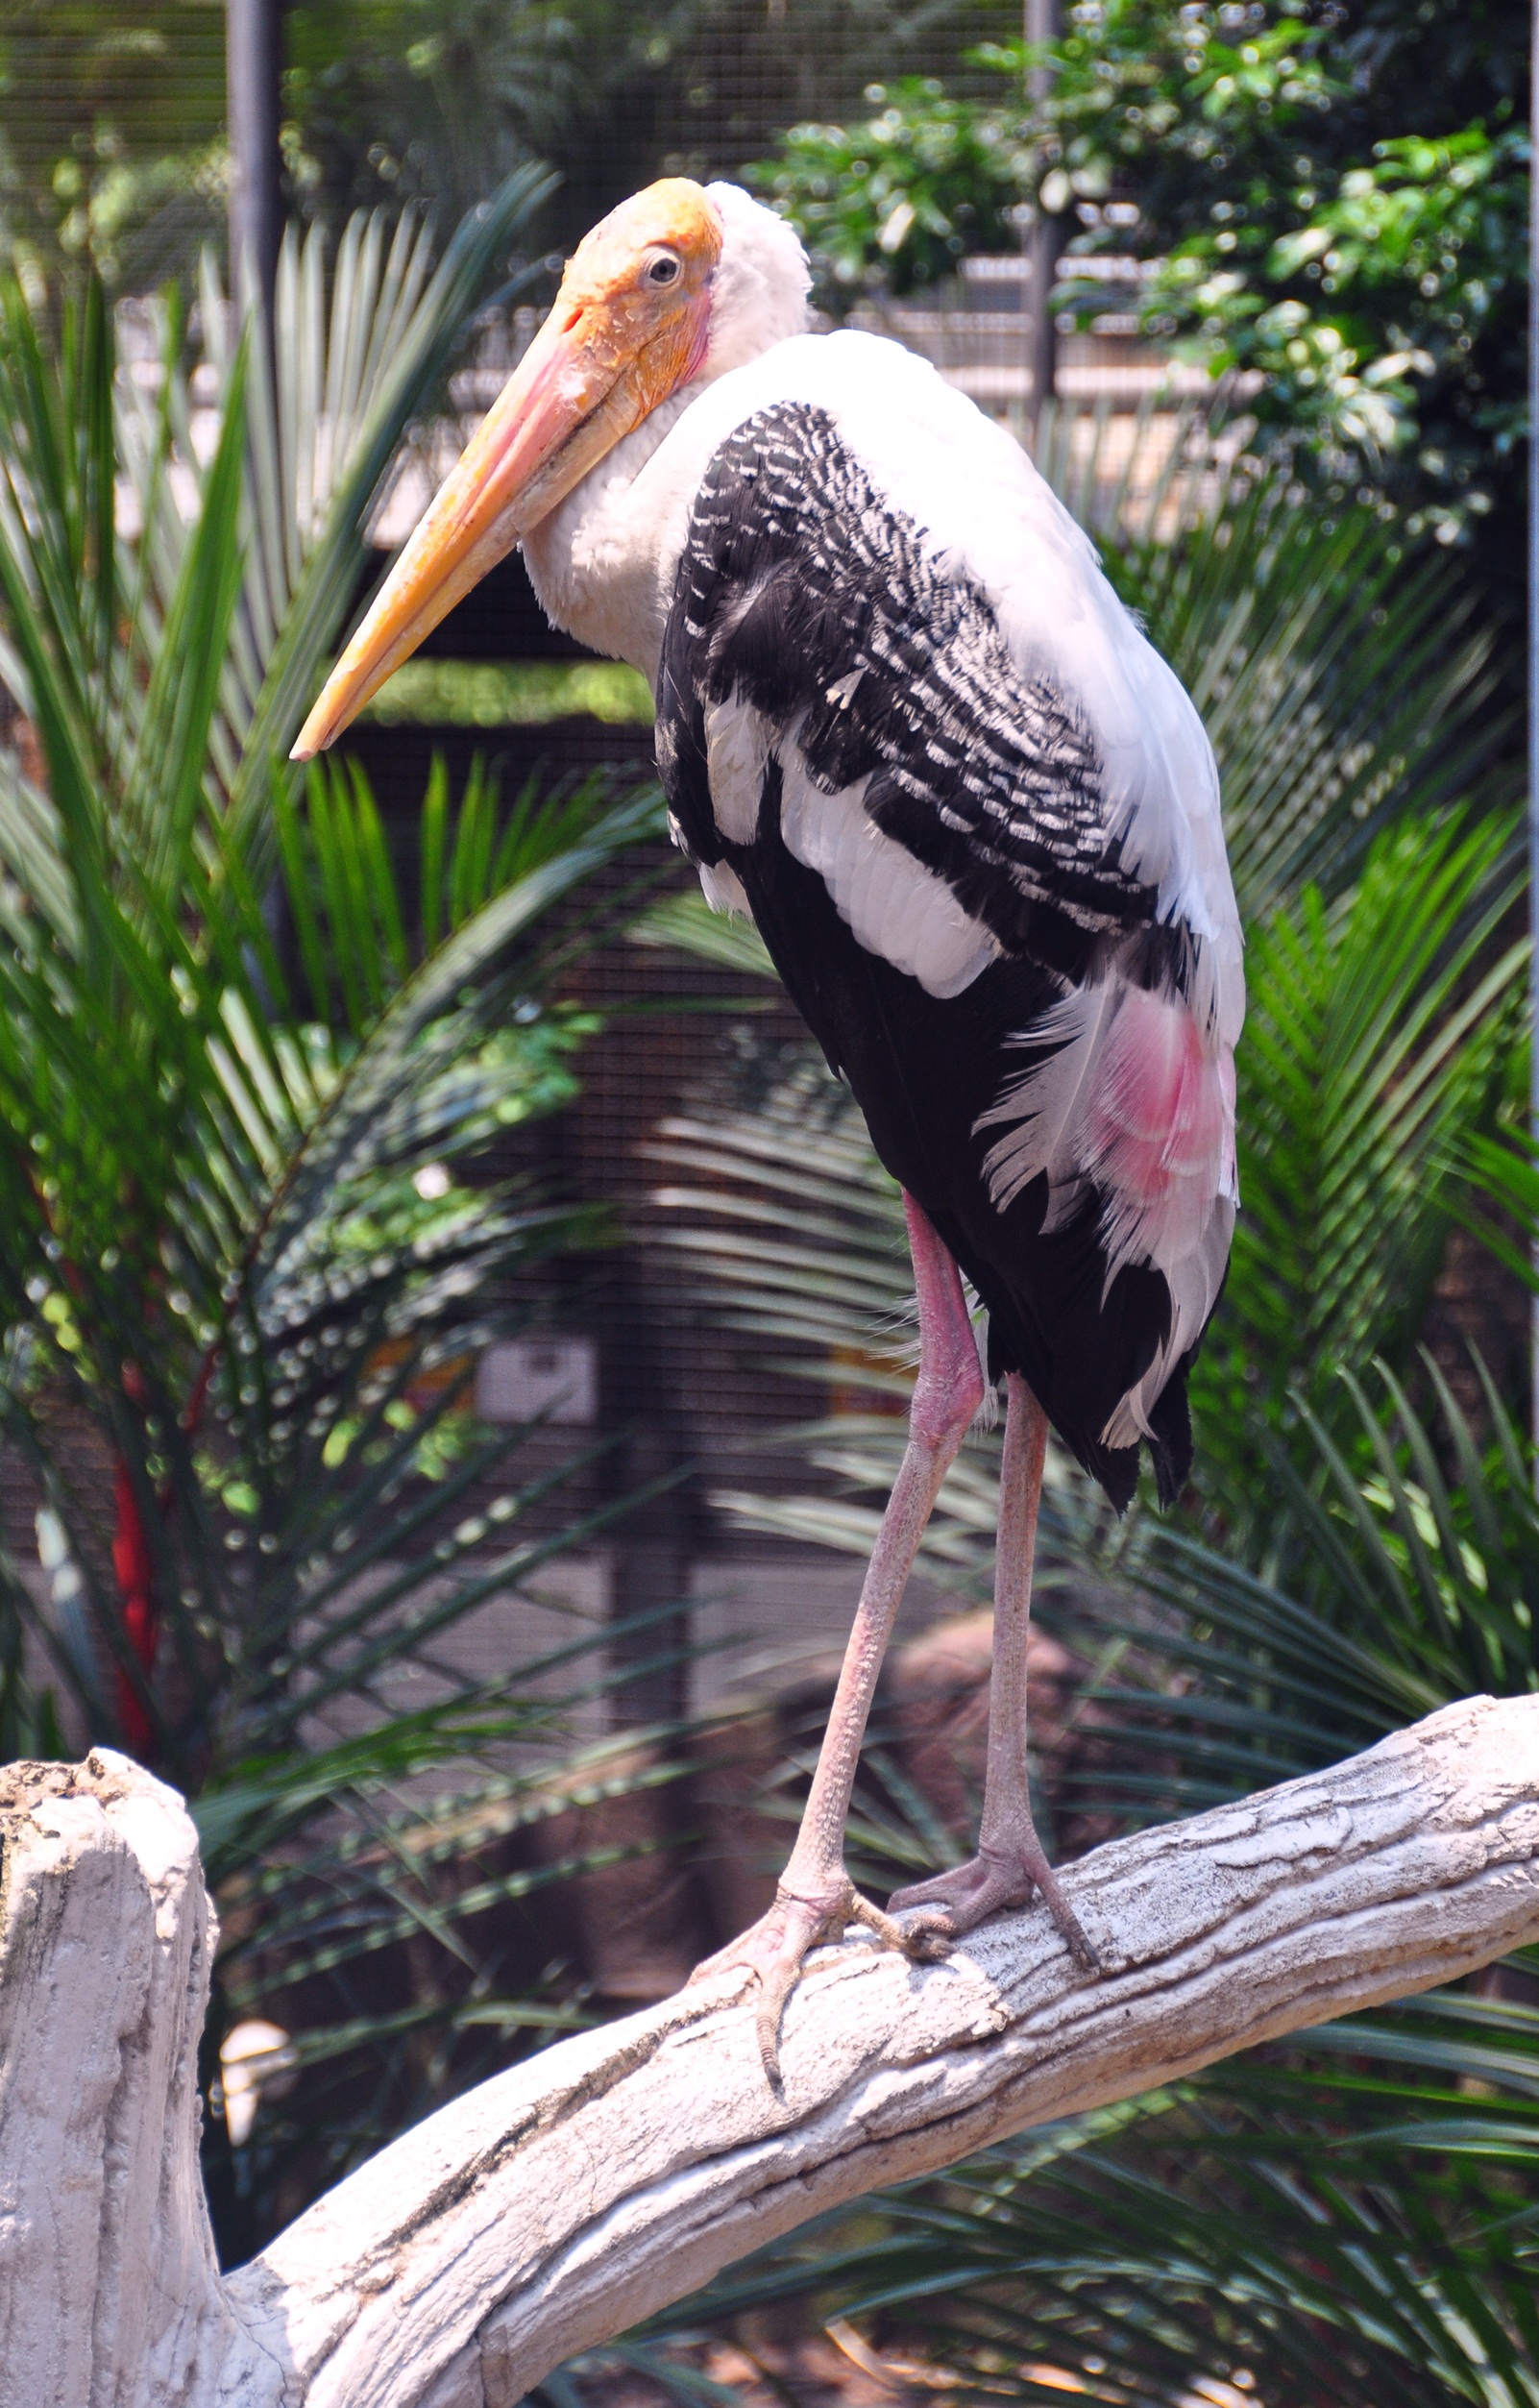
bird, vacation, wildlife, zoo, beak, fauna, stork, feathers, vertebrate, heron, hornbill, white stork, ciconiiformes, marabou stork